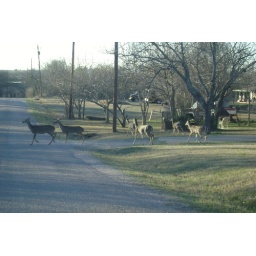
I go over the river and through the woods to get to Grandma's house. The deer just cross the road.